2017 Houston Astros season

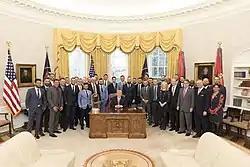
President Trump poses with the Astros at the White House following their World Series win.

Altuve and Verlander were named co-winners of the Babe Ruth Award as MVPs of the Astros' postseason. In the Astros' 18-game championship run, Altuve batted .310/.388/.634, 22 hits, 14 runs scored, seven home runs, 14 RBI, and nine extra-base hits. He established a franchise record for total hits in a postseason. Further, he tied the record for home runs by a second baseman in a single postseason, and hit the fourth-most among all players. Verlander made six appearances and five starts, being credited with a 4–1 record, and gaining a 2.21 ERA, .177 batting average against, eight walks, and 38 strikeouts in innings.